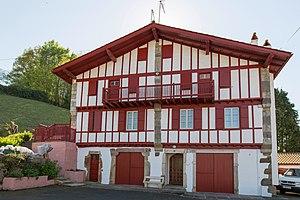
Souraïde est une commune française située dans le département des Pyrénées-Atlantiques, en région Nouvelle-Aquitaine.